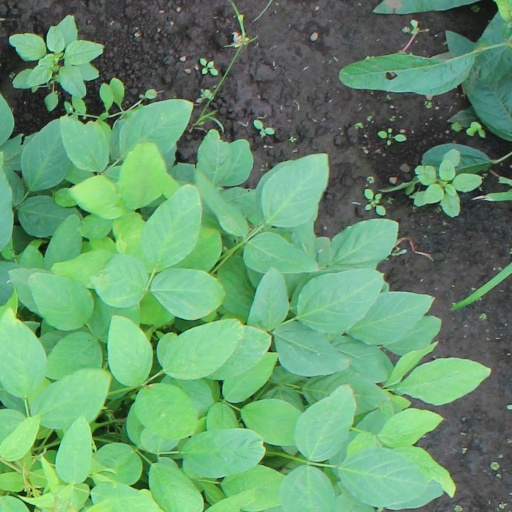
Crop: soybean